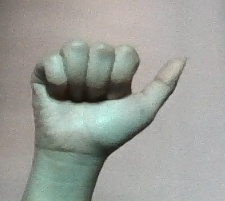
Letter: dhad